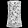
Label: T - shirt / top